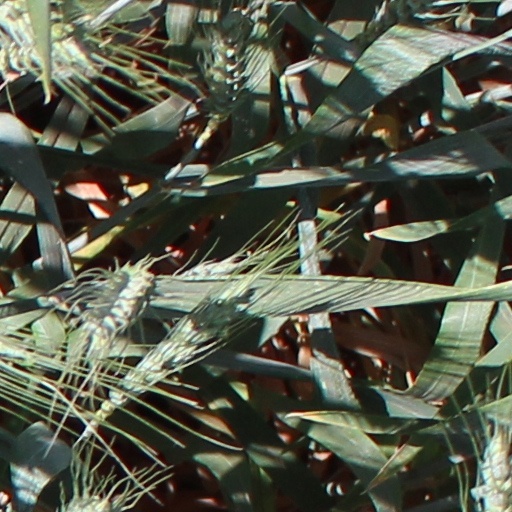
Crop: wheat